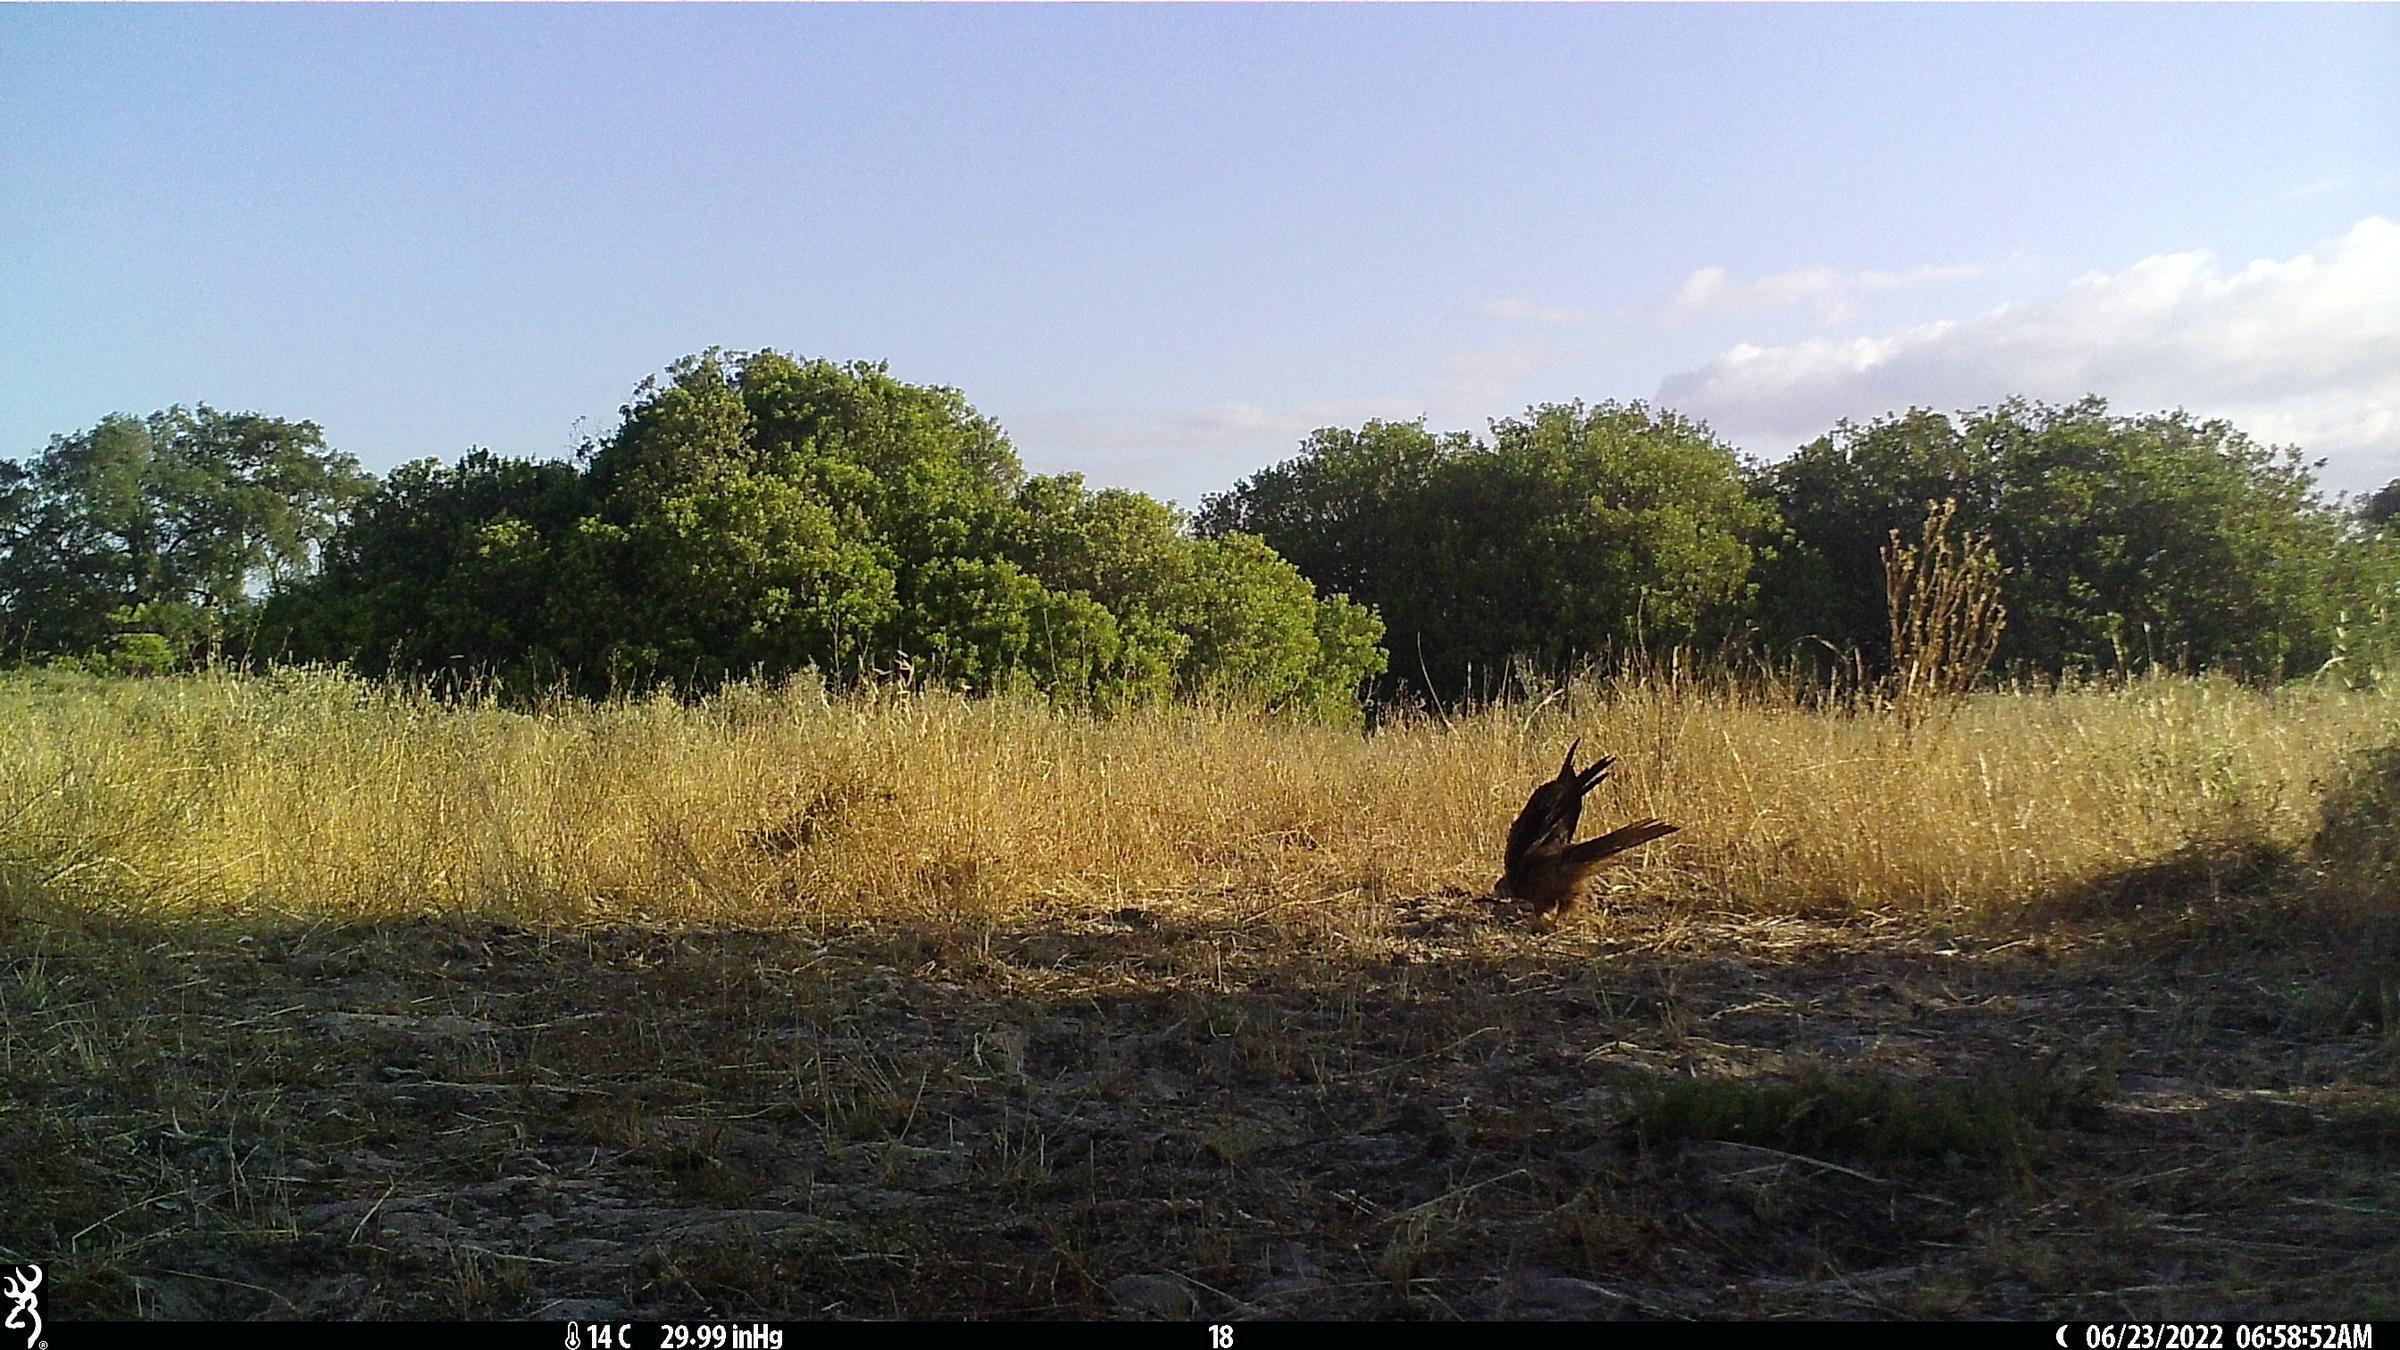
Species: Ave